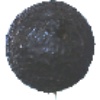
Label: avocado